Akira Kurosawa

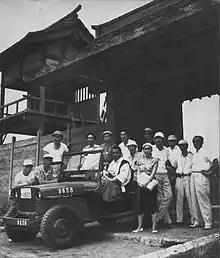
cast and crew of Throne of Blood

Kurosawa now turned to a more conventional story with "Rhapsody in August"—the director's first film fully produced in Japan since "Dodeskaden" over twenty years before—which explored the scars of the nuclear bombing which destroyed Nagasaki at the very end of World War II. It was adapted from a Kiyoko Murata novel, but the film's references to the Nagasaki bombing came from the director rather than from the book. This was his only movie to include a role for an American movie star: Richard Gere, who plays a small role as the nephew of the elderly heroine. Shooting took place in early 1991, with the film opening on May 25 that year to a largely negative critical reaction, especially in the United States, where the director was accused of promulgating naïvely anti-American sentiments, though Kurosawa rejected these accusations.